Battle of Stony Point

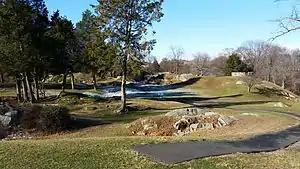
The historic site at Stony Point.

Situated about 30 miles north of New York City, the location of the fort at Stony Point was a vital place in terms of control of the lower Hudson River, as well as control over the major ferry crossing known as Kings Ferry, which crossed between Stony Point and Verplanck's Point. This ferry crossing was of key importance to both sides as it was a main point for the exchange of trade and supplies from New England to the rest of the colonies.